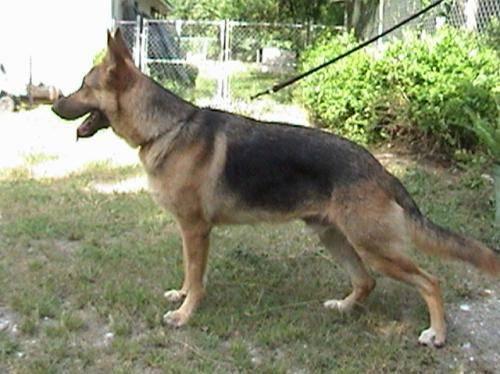
dog